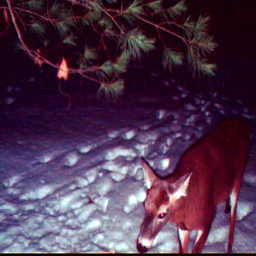
a deer in the night